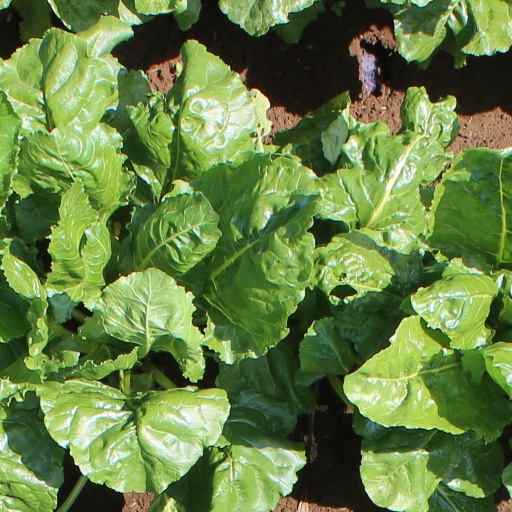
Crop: sugar beet